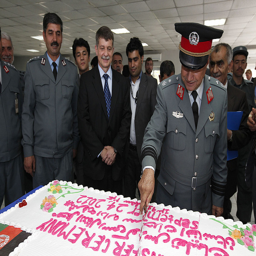
a very big cake and a soldier is cutting it
A man in uniform is cutting into a giant cake
A large group of men watching another man in a uniform cut a large cake.
A soldier cutting a piece of cake while other people watch from behind him.
a man in a uniform is cutting a cake